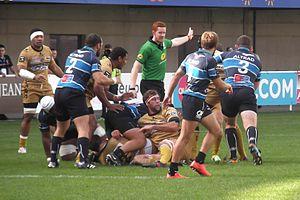
MHR-Oyonnax (25-9), 11 octobre 2014, 9e journée du Top 14.
Le championnat de France de rugby à XV 2014-2015 ou Top 14 2014-2015 est la cent-seizième édition du championnat de France de rugby à XV. Elle oppose les quatorze meilleures équipes de rugby à XV françaises. Le championnat se déroule un an avant la Coupe du monde de rugby à XV 2015 qui aura lieu en Angleterre.